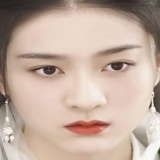
diễn viên Trương Tuyết Nghênh